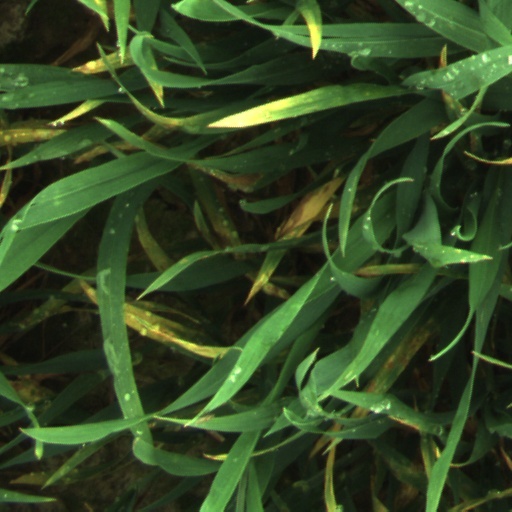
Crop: wheat